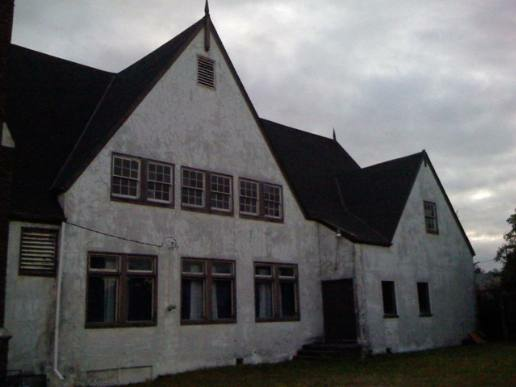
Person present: No